Robert Culp

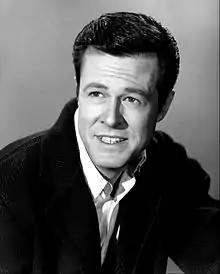
Culp in a publicity photo in 1965

Robert Martin Culp (August 16, 1930 – March 24, 2010) was an American actor and screenwriter widely known for his work in television. Culp earned an international reputation for his role as Kelly Robinson on "I Spy" (1965–1968), the espionage television series in which he and co-star Bill Cosby played secret agents. Before this, he starred in the CBS/Four Star Western series "Trackdown" as Texas Ranger Hoby Gilman in 71 episodes from 1957 to 1959. The 1980s brought him back to television as FBI Agent Bill Maxwell on "The Greatest American Hero". Later, he had a recurring role as Warren Whelan on "Everybody Loves Raymond", and was a voice actor for various computer games, including "Half-Life 2". Culp gave hundreds of performances in a career spanning more than 50 years.